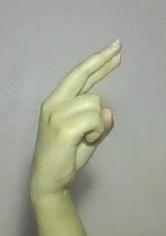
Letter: zay